Reference genome

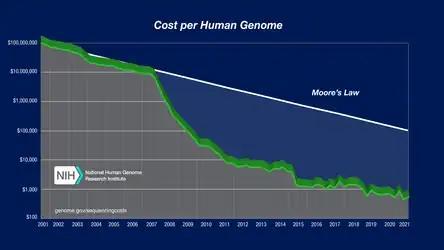
Evolution of the cost of sequencing a human genome from 2001 to 2021

As the cost of DNA sequencing falls, and new full genome sequencing technologies emerge, more genome sequences continue to be generated. In several cases people such as James D. Watson had their genome assembled using massive parallel DNA sequencing. Comparison between the reference (assembly NCBI36/hg18) and Watson's genome revealed 3.3 million single nucleotide polymorphism differences, while about 1.4 percent of his DNA could not be matched to the reference genome at all. For regions where there is known to be large-scale variation, sets of alternate loci are assembled alongside the reference locus.